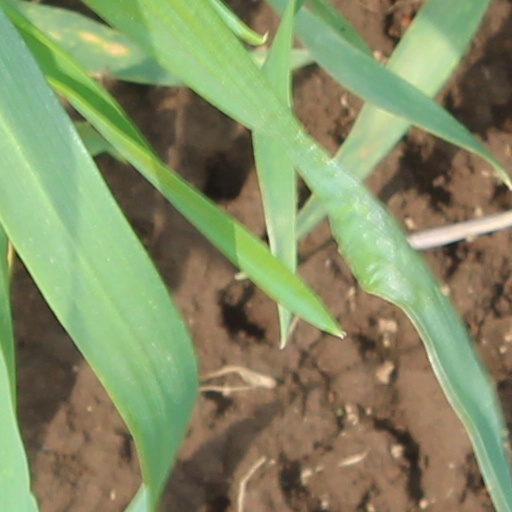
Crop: wheat